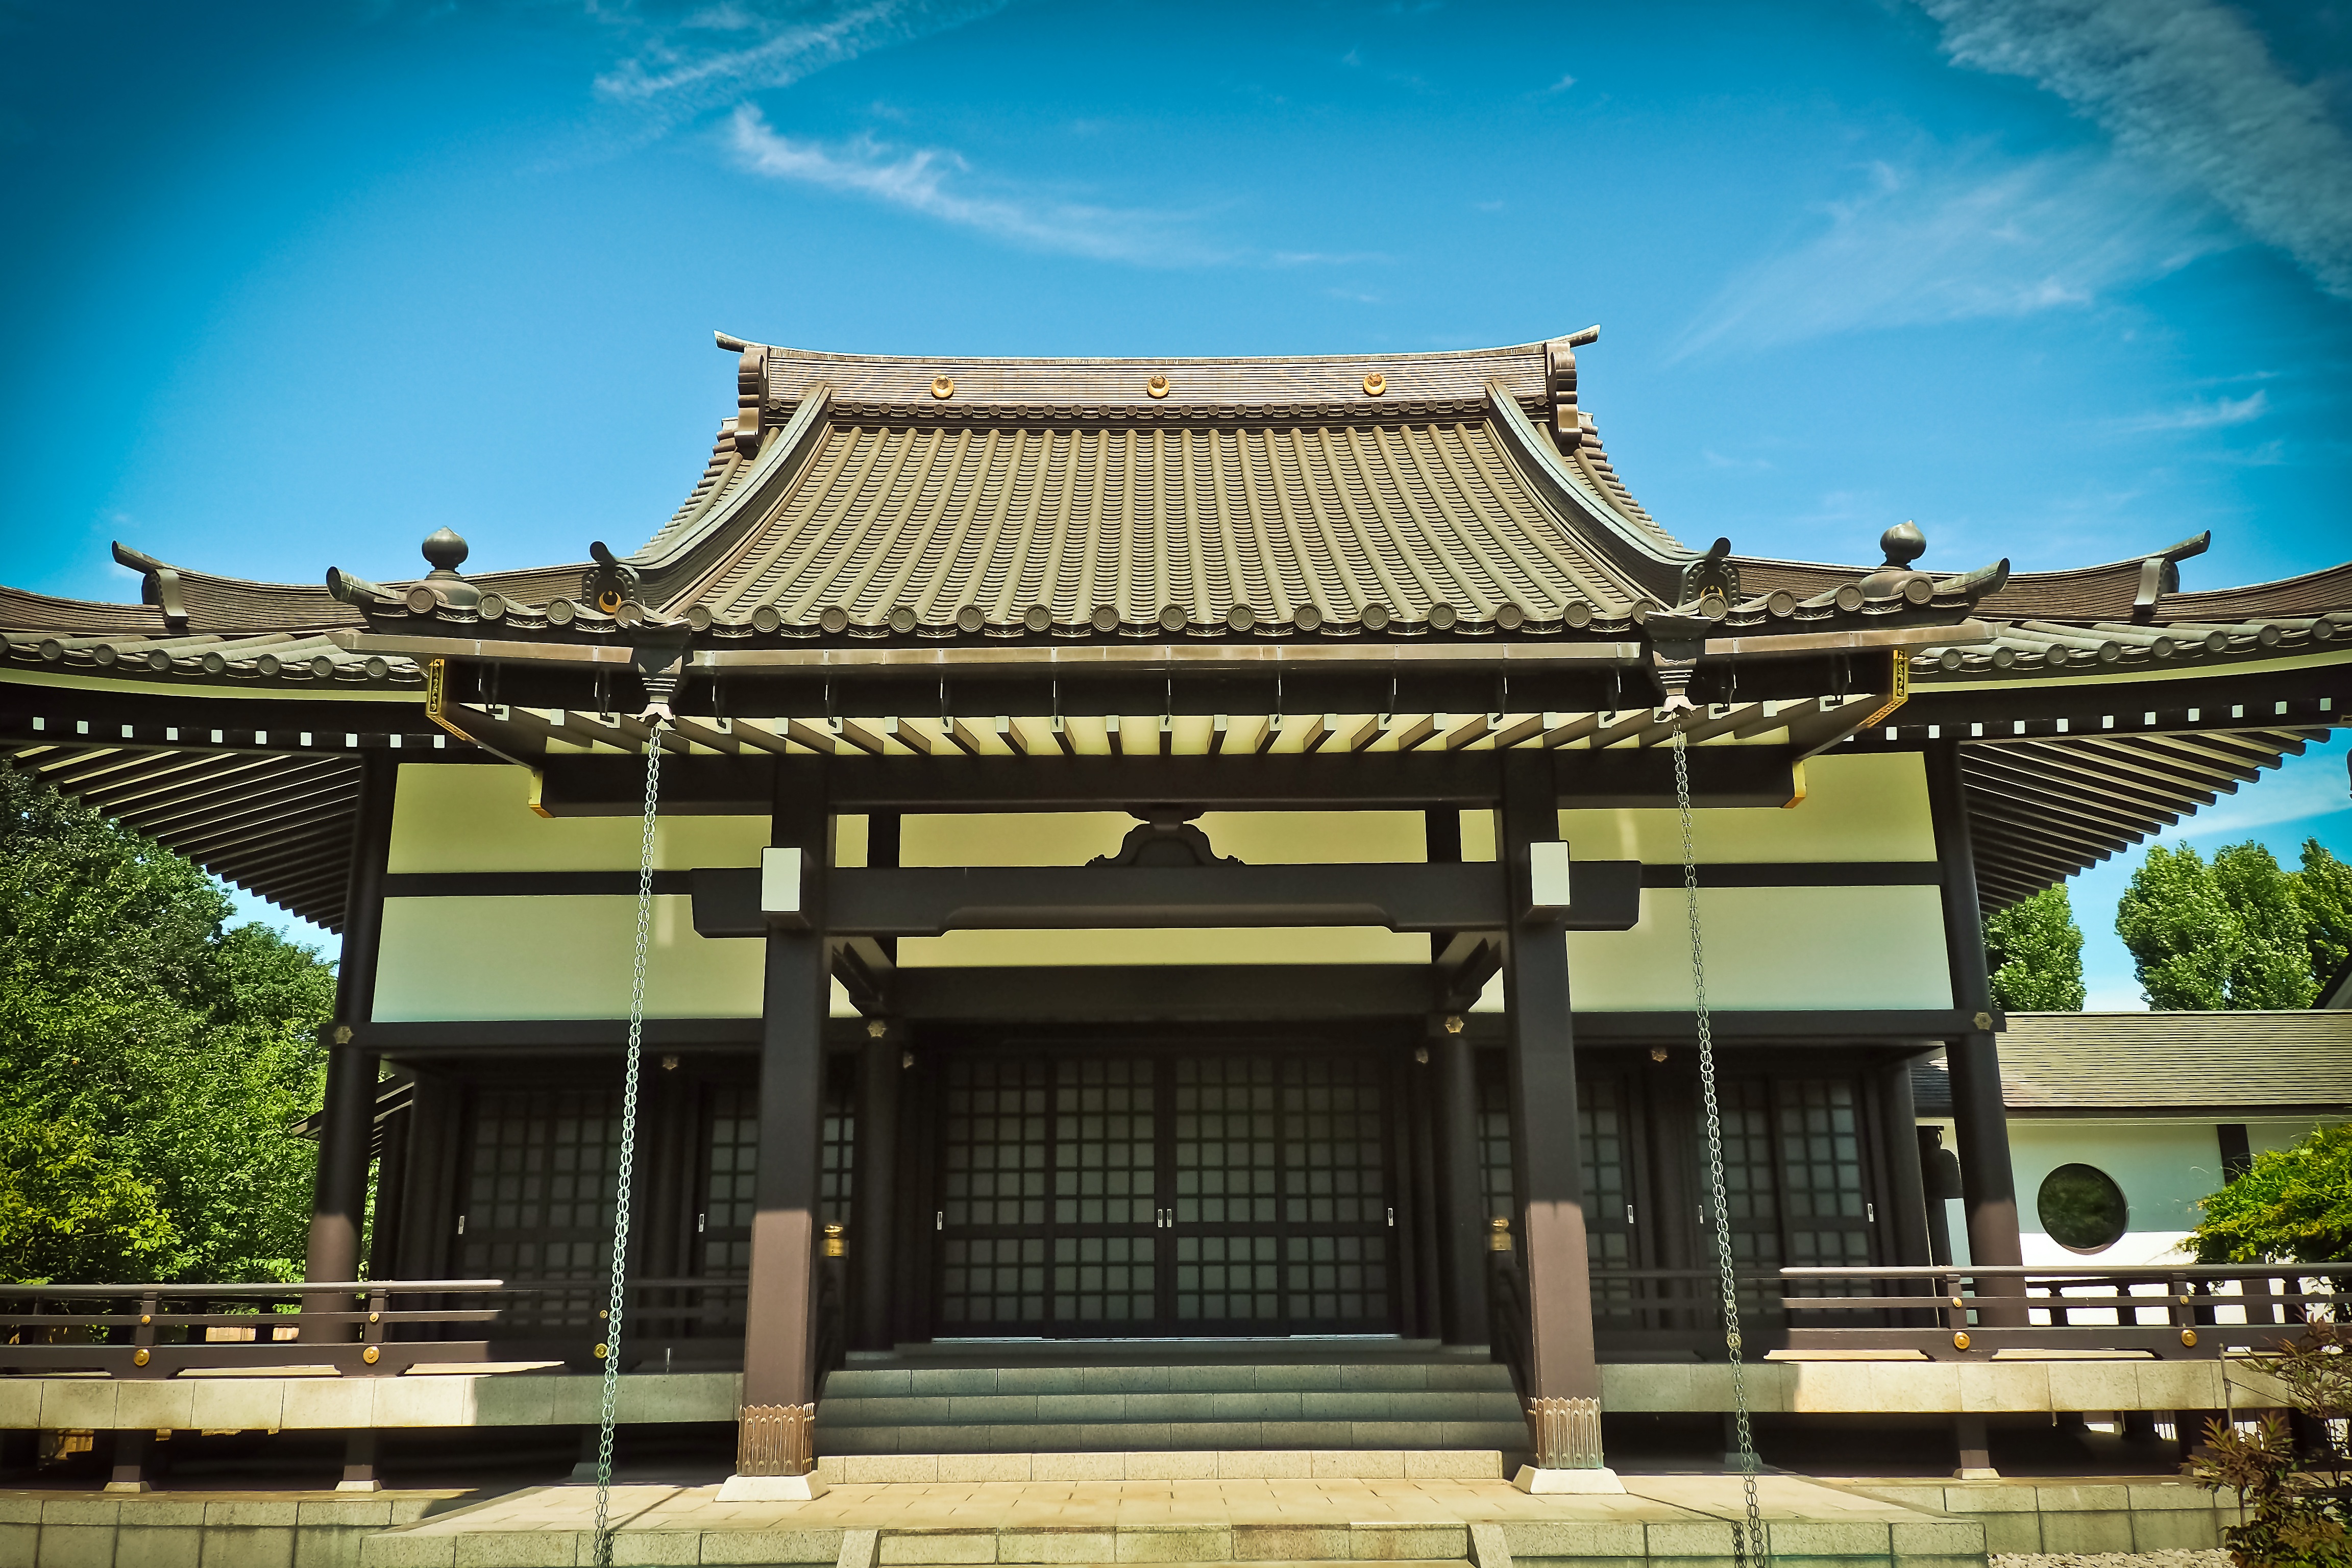
architecture, building, palace, buddhism, asia, landmark, facade, garden, japan, place of worship, temple, japanese, shrine, prayer, culture, shinto, chinese architecture, dusseldorf, temple complex, temple hall, ek home, shintoism, historic site, shinto shrine